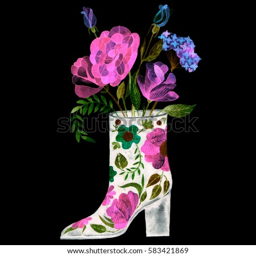
blooming female boot with a heel .